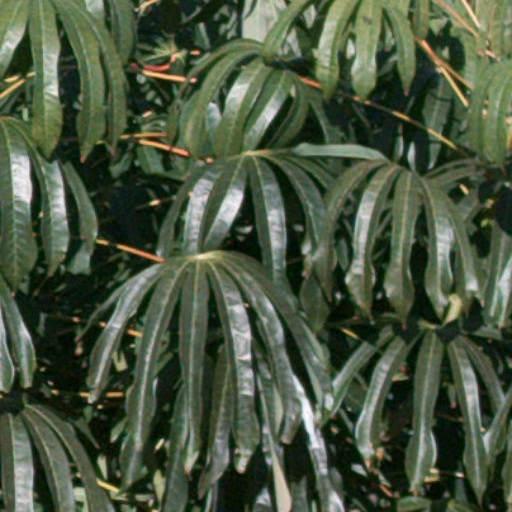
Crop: cassava